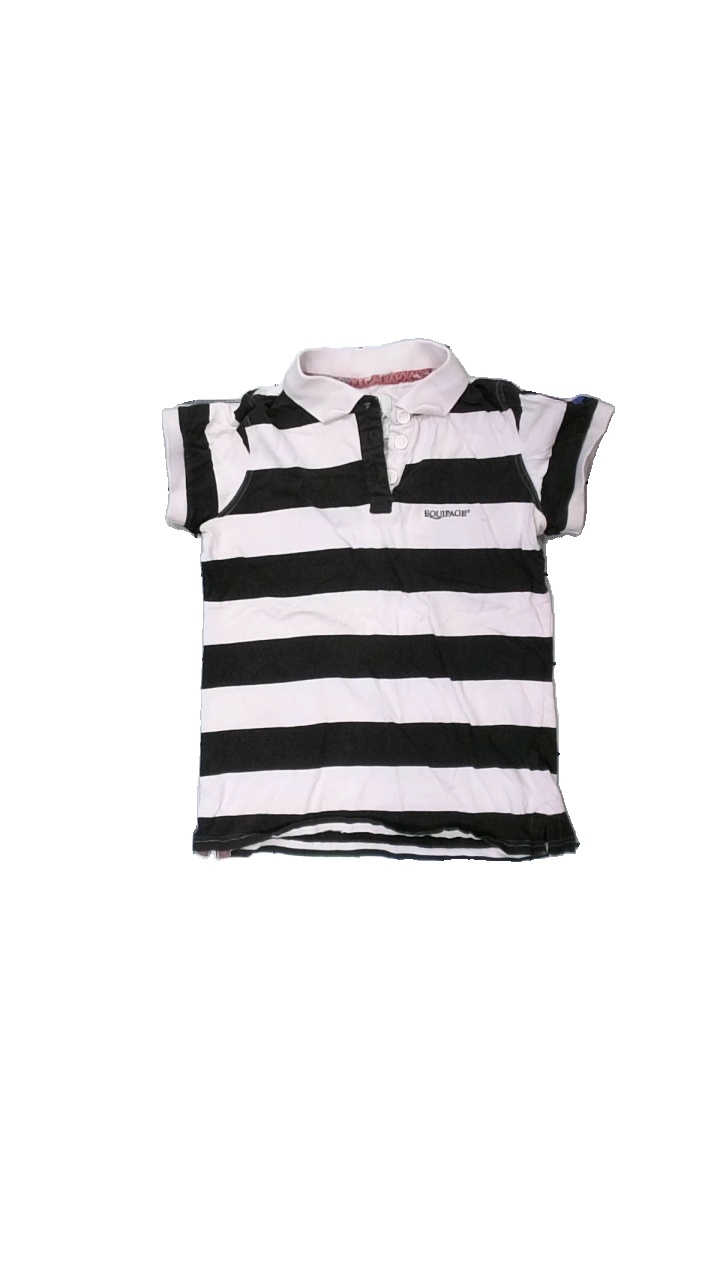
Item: Top (Ladies)
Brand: Equipage
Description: randig rid pike med logga fram + arm, hål i armhåla
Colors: Pink, Brown
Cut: Regular
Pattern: Striped
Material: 100% cotton
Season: All
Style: Sports
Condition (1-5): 3
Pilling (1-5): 5
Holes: Major
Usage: Export
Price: <50